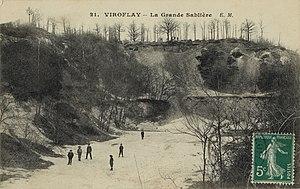
Carte postale du début du XXe siècle avec en photo la grande sablière de Viroflay aujourd'hui disparu suite à son comblement.
Viroflay est une commune française située dans le département des Yvelines en région Île-de-France, à la limite du département des Hauts-de-Seine.